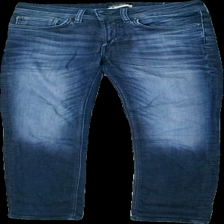
View: front
Type: Jeans
Category: Men
Brand: Not in the list
Brand text on label: Henry choice
Colors: Blue
Material: 100% bomull
Pattern: Logo print
Cut: Tight
Season: All
Price range: 50-100
Recommended usage: Reuse
Description: jeans